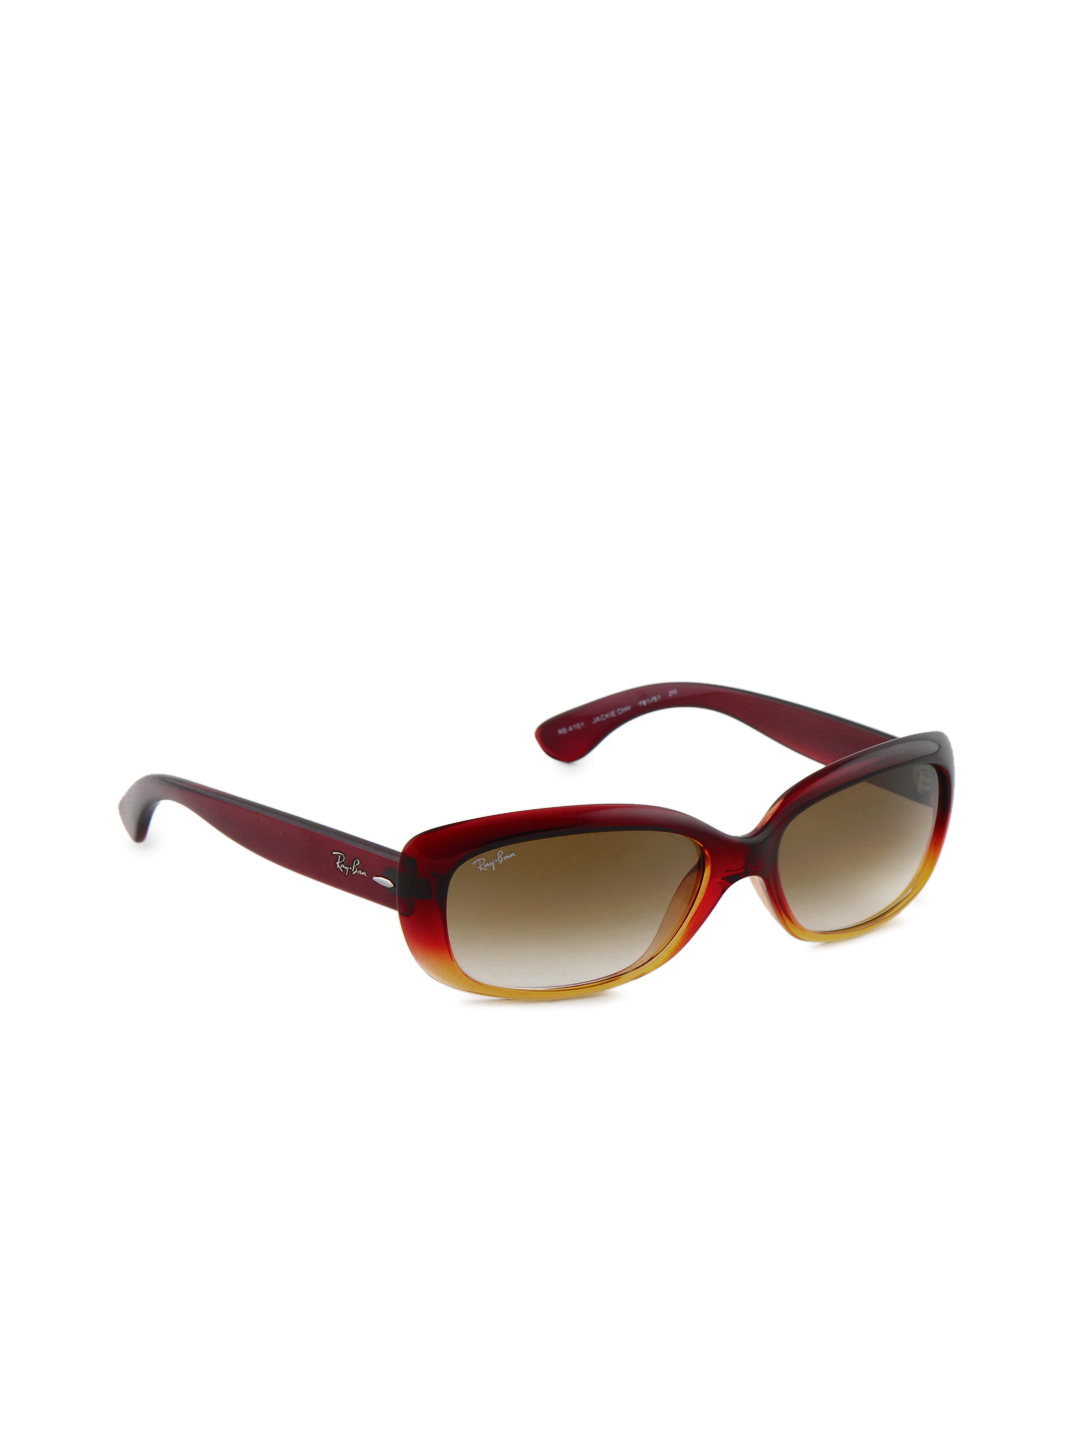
Ray-Ban Women Jackie Sunglasses
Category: Accessories / Eyewear / Sunglasses
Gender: Women
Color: Red
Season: Winter 2016
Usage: Casual